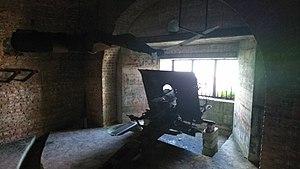
Kahl-Burg - LE TREPORT (76) - casemate du canon de 75mm
Le Kahl-Burg est un ouvrage militaire de la Seconde Guerre mondiale, centre de commandement de l'armée allemande, situé en Normandie sur la commune du Tréport, construit en 1942 par l'Organisation Todt - code Wn Tre06 - en réaction immédiate à l'opération Jubilee menée à Dieppe par les Alliés le 19 août de la même année. Dominant l'embouchure de la Bresle, la ville du Tréport et la Manche, cette fortification du mur de l'Atlantique a été creusée et maçonnée à même la roche crayeuse de la falaise, avec cinq ouvertures sur l'extérieur servant de postes d'observation et de combat. Cette particularité souterraine est d'ailleurs à l'origine de son nom.